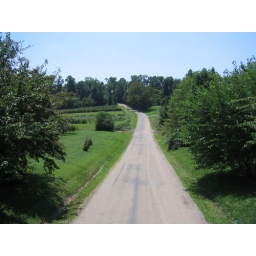
near sand hill berries